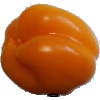
Label: yellow_pepper